Gulf Hagas

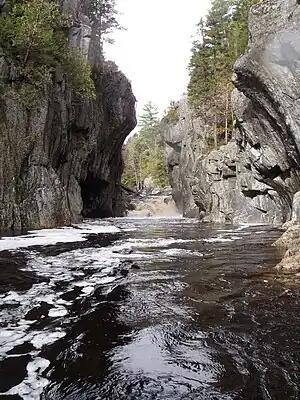
A view of Gulf Hagas from river level.

Gulf Hagas is a gorge located in the mountains of northern Maine woods and is often referred to as the Grand Canyon of Maine. The West Branch of the Pleasant River cuts through the earth for three miles creating a vertically walled slate gorge with numerous waterfalls. A trail follows the rim of the canyon offering hikers views of the falls and its geology. The gorge is long; the river drops in this distance boasting walls. Gulf Hagas is one of 14 National Natural Landmarks in the State of Maine, and is open to the public for a fee during the regular season.